Titiwangsa Lake Park

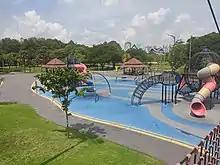
Children's playground facilities

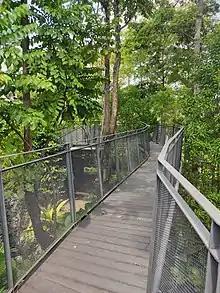
Titiwangsa Range Canopy Walk

The park spreads across an area of with a of lake. The lake garden has facilities such as a jogging track, cycling track, kayaking, horse riding facility, radio-controlled car racing track etc.